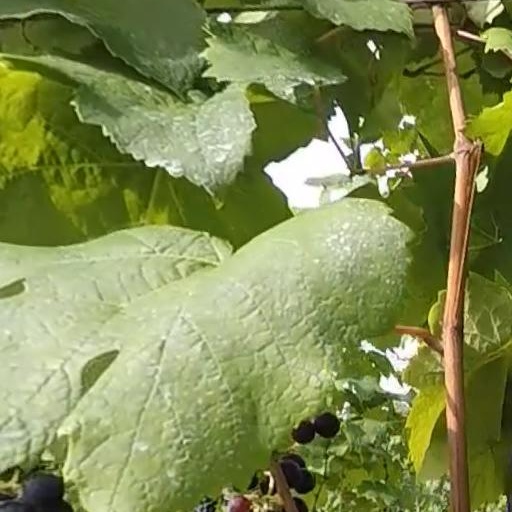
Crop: grape